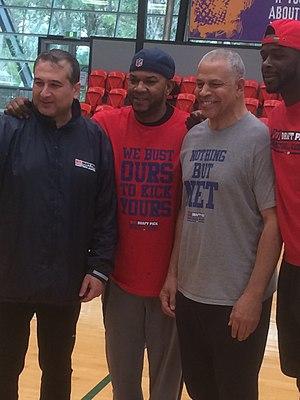
Ricky Grace, né le 20 août 1966 à Dallas, aux États-Unis, est un ancien joueur américain naturalisé australien de basket-ball, évoluant au poste de meneur.